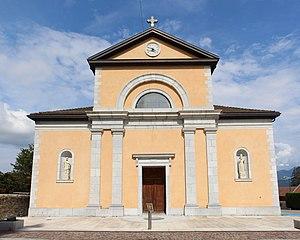
Église Saint-Pierre de Pers-Jussy.
Pers-Jussy est une commune française située dans le département de la Haute-Savoie, en région Auvergne-Rhône-Alpes. Elle fait partie de l'agglomération du Grand Genève.